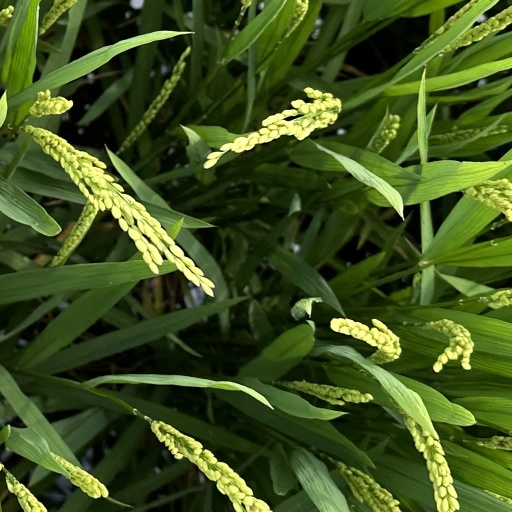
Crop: rice